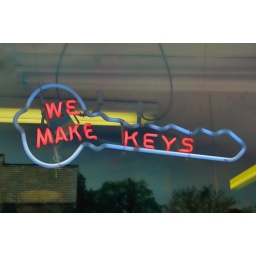
Spotted this old hand made neon sign in the window of an old hardware store in Suffern New York.